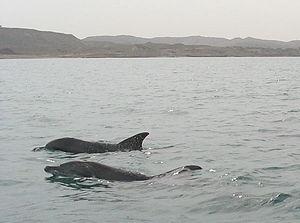
L'île Hengam est une île d'Iran située dans le golfe Persique. Elle se trouve à 29 mille marin au l'île Qechm et à 43 mille marin au sud de Bandar-e Abbas, sur la côte iranienne.